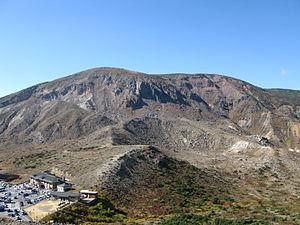
Mount Issaikyō (préfecture de Fukushima).日本語: 一切経山 吾妻小富士から （福島県福島市）